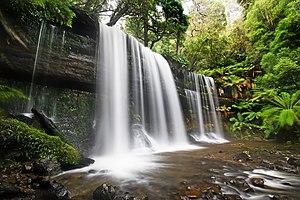
Les Chutes Russell, dans le parc National du Mont Field, en Tasmanie (Australie). Italiano: Le cascate Russell nel parco nazionale di Mt Field in Tasmania, Australia.